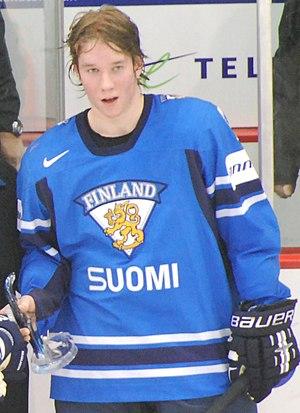
Sami Vatanen est un joueur professionnel finlandais de hockey sur glace. Il évolue au poste de défenseur.